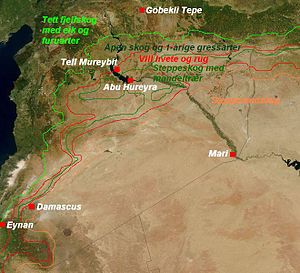
Frugtbare halvmåne / Oprindelig flora og fauna
Skovområder i det vestlige Mellemøsten 11.000 f.Kr., dvs. før skovdøden i Yngre Dryas. Den mørkegrønne linje var østgrænsen for åben skov og etårige græsarter. Mellem de to røde linjer voksede vild rug og hvede. Abue Hureyra lå i udkanten af skovzonen, men midt inde i ”kornbæltet”.
Den frugtbare halvmåne er et frugtbart område i Mellemøsten nord og øst for den arabiske ørken og Mesopotamien og langs Middelhavet. Ofte regnes Nildalen og dalen mellem Eufrat og Tigris med til området, men i jordbrugshistorisk forstand er bjergegnene rundt om Mesopotamien en naturlig afgrænsning, og det var her, at jordbruget opstod i et økologisk afgrænset miljø.